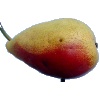
Label: Pear 2